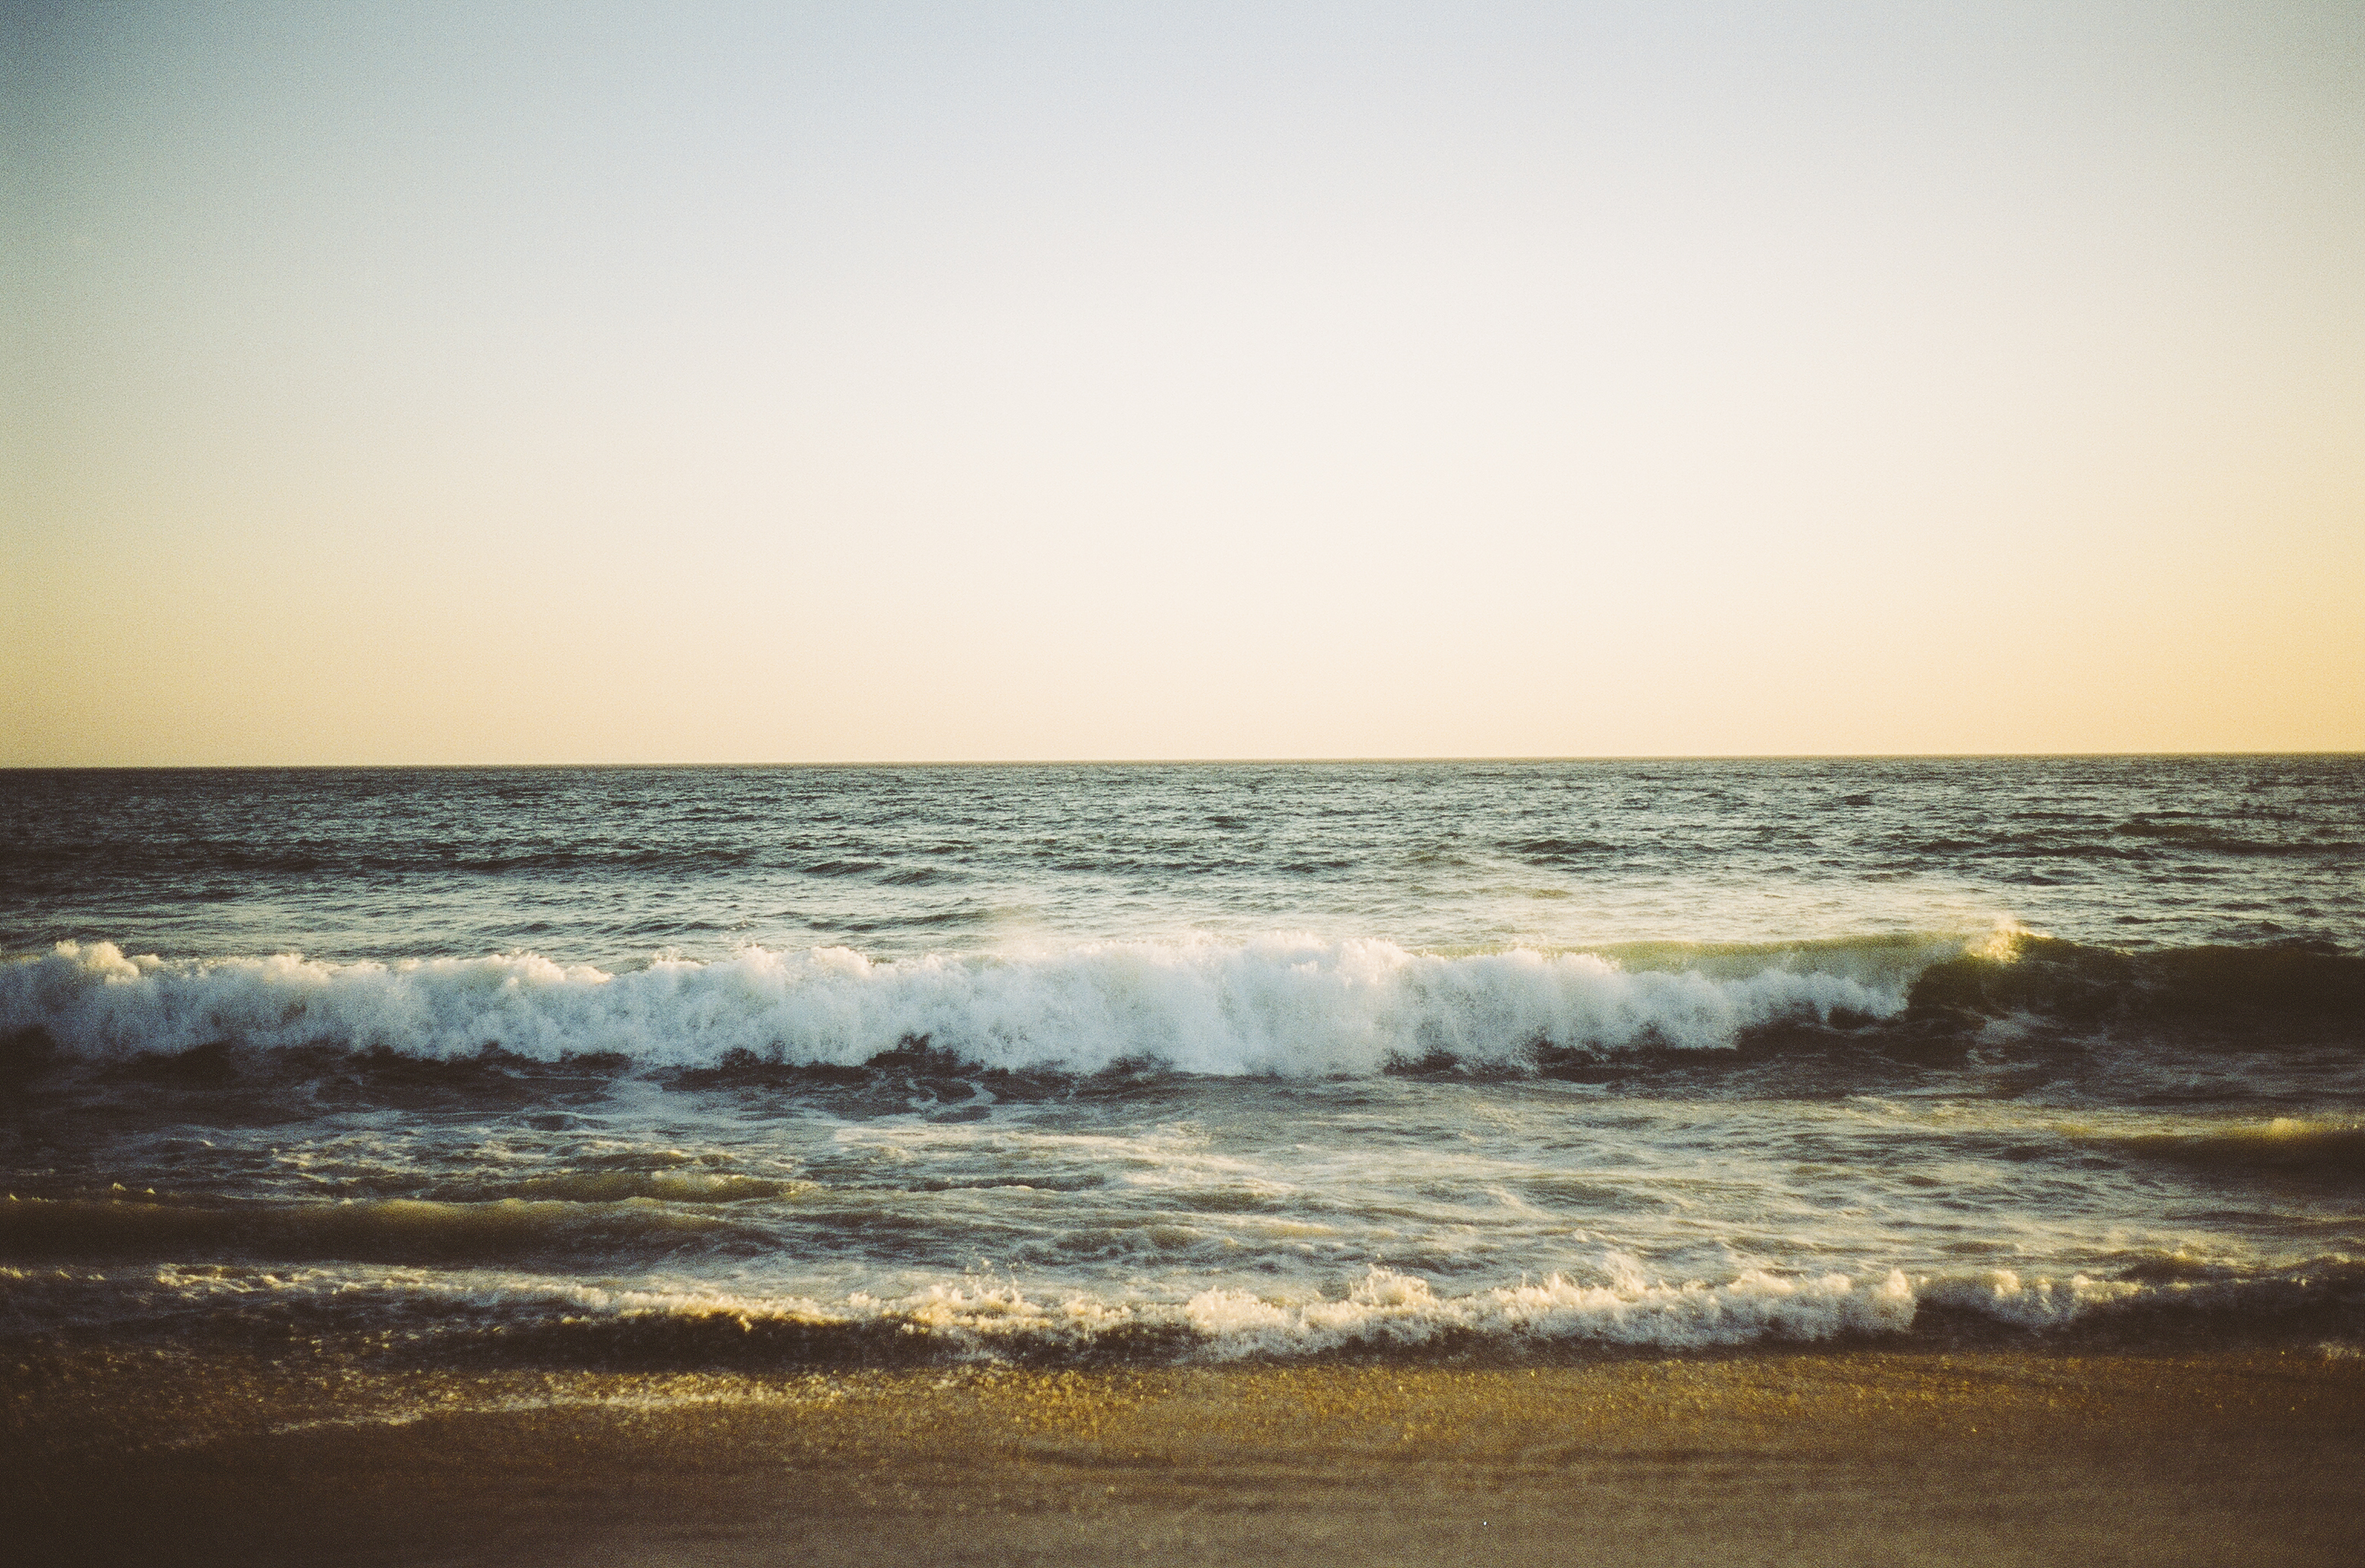
beach, sea, coast, sand, ocean, horizon, cloud, sun, sunrise, sunset, sunlight, morning, shore, wave, dawn, dusk, evening, seashore, body of water, waves, atmospheric phenomenon, wind wave